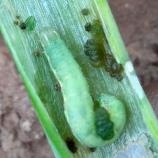
Crop: Onion
Condition: caterpillar-p